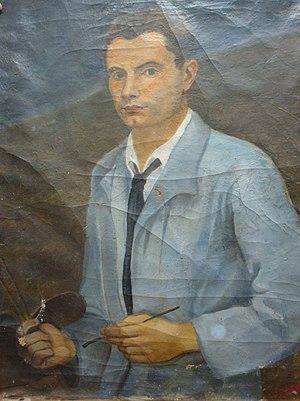
Claude de romefort, peintre français, autoportrait, peinture à l'huile sur toile réalisée en1942
Claude de Romefort est imprimeur, éditeur, peintre et dessinateur français.